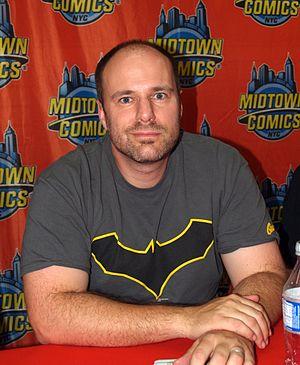
Tom King est un écrivain américain.